Answer in natural language. Which point is closer to the camera taking this photo, point A  or point B? Choose between the following options: B or A
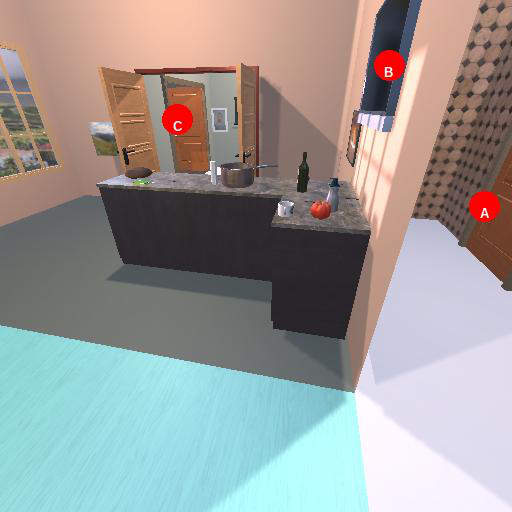
<answer>B</answer>